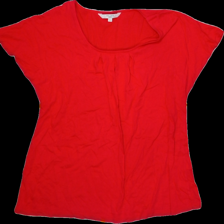
View: front
Type: T-shirt
Category: Ladies
Brand: Cellbes
Colors: Pink
Material: 60%viscose 40%cotton
Size: 36
Trend: No trend
Stains: No
Price range: <50
Recommended usage: Reuse